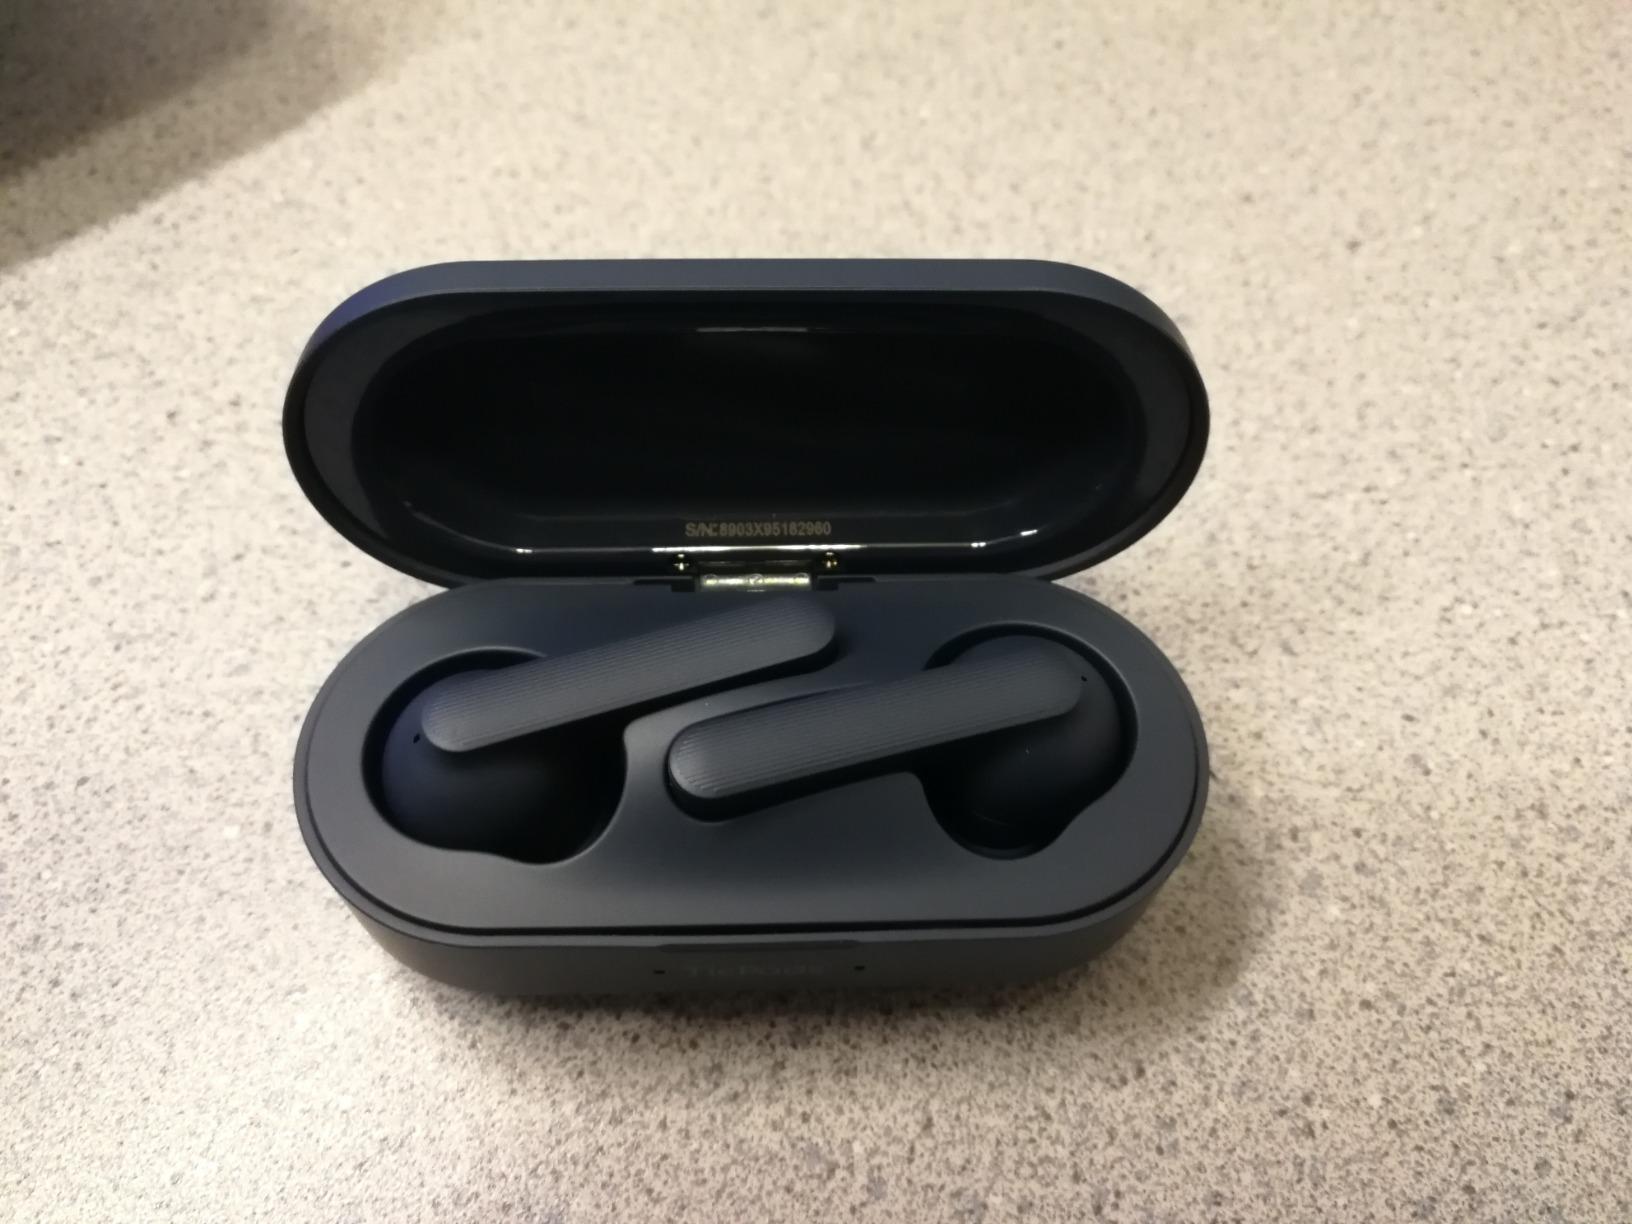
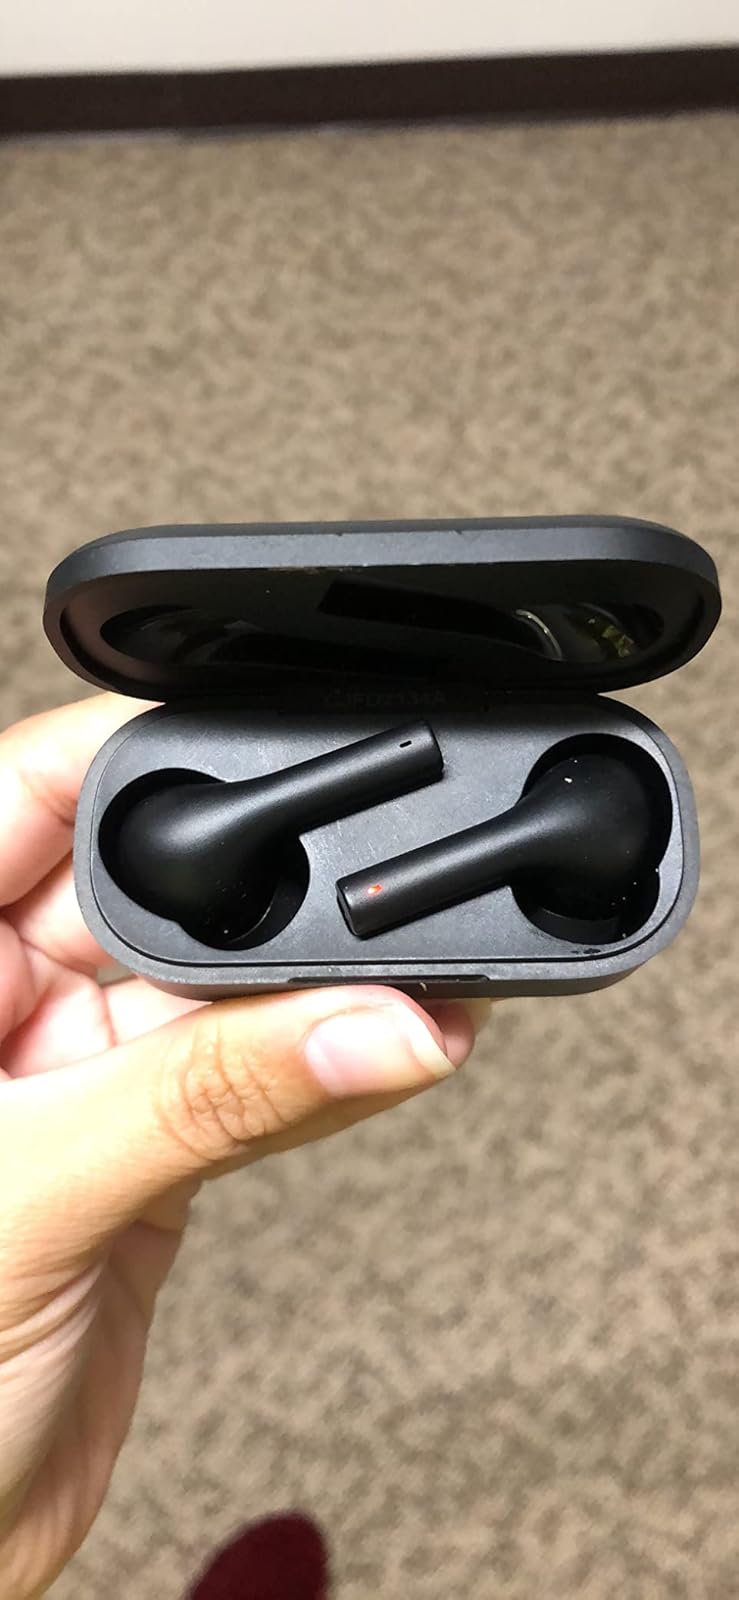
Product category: earbuds
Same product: no